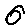
Label: 0